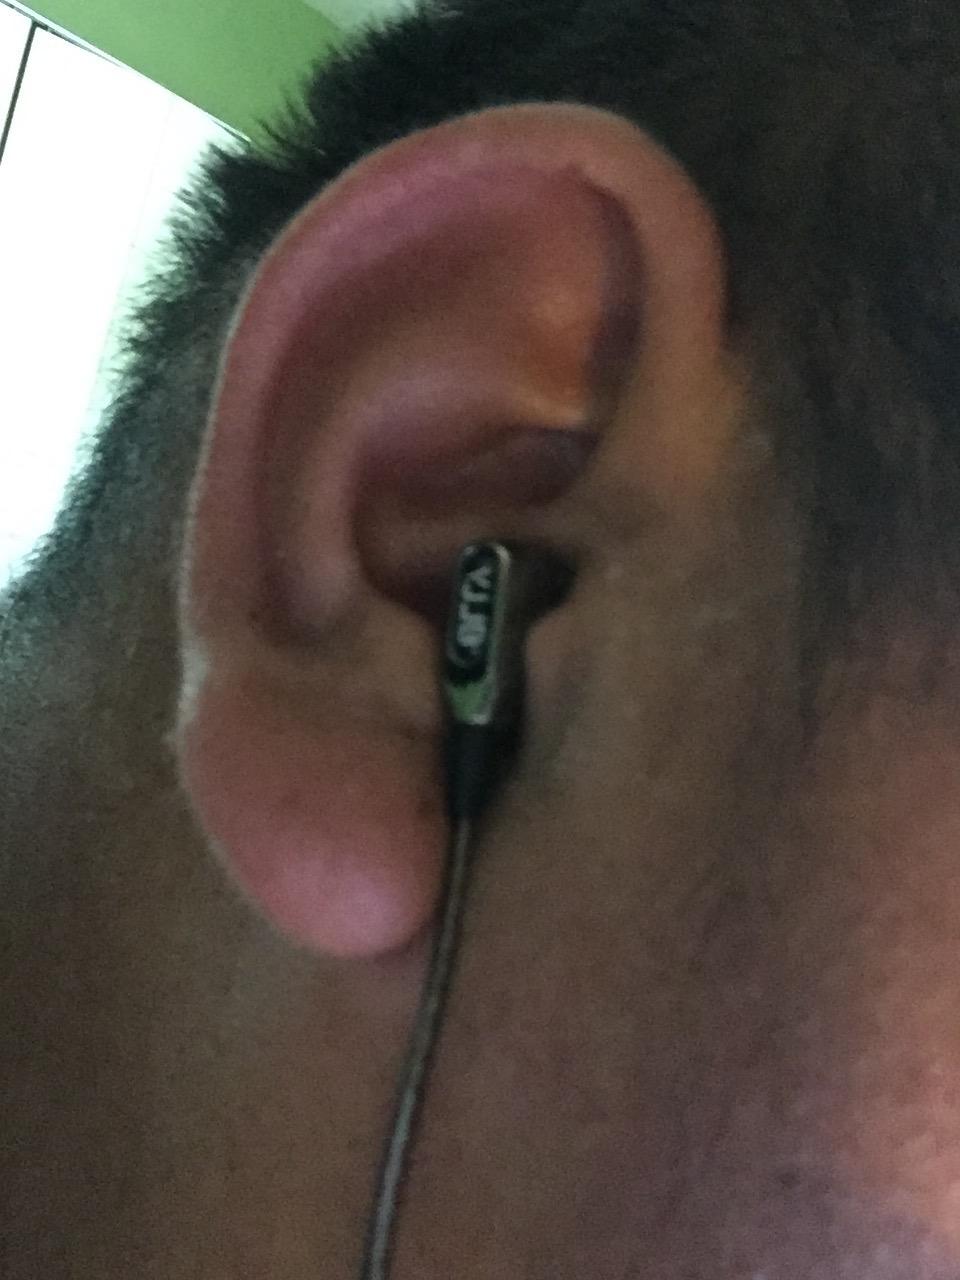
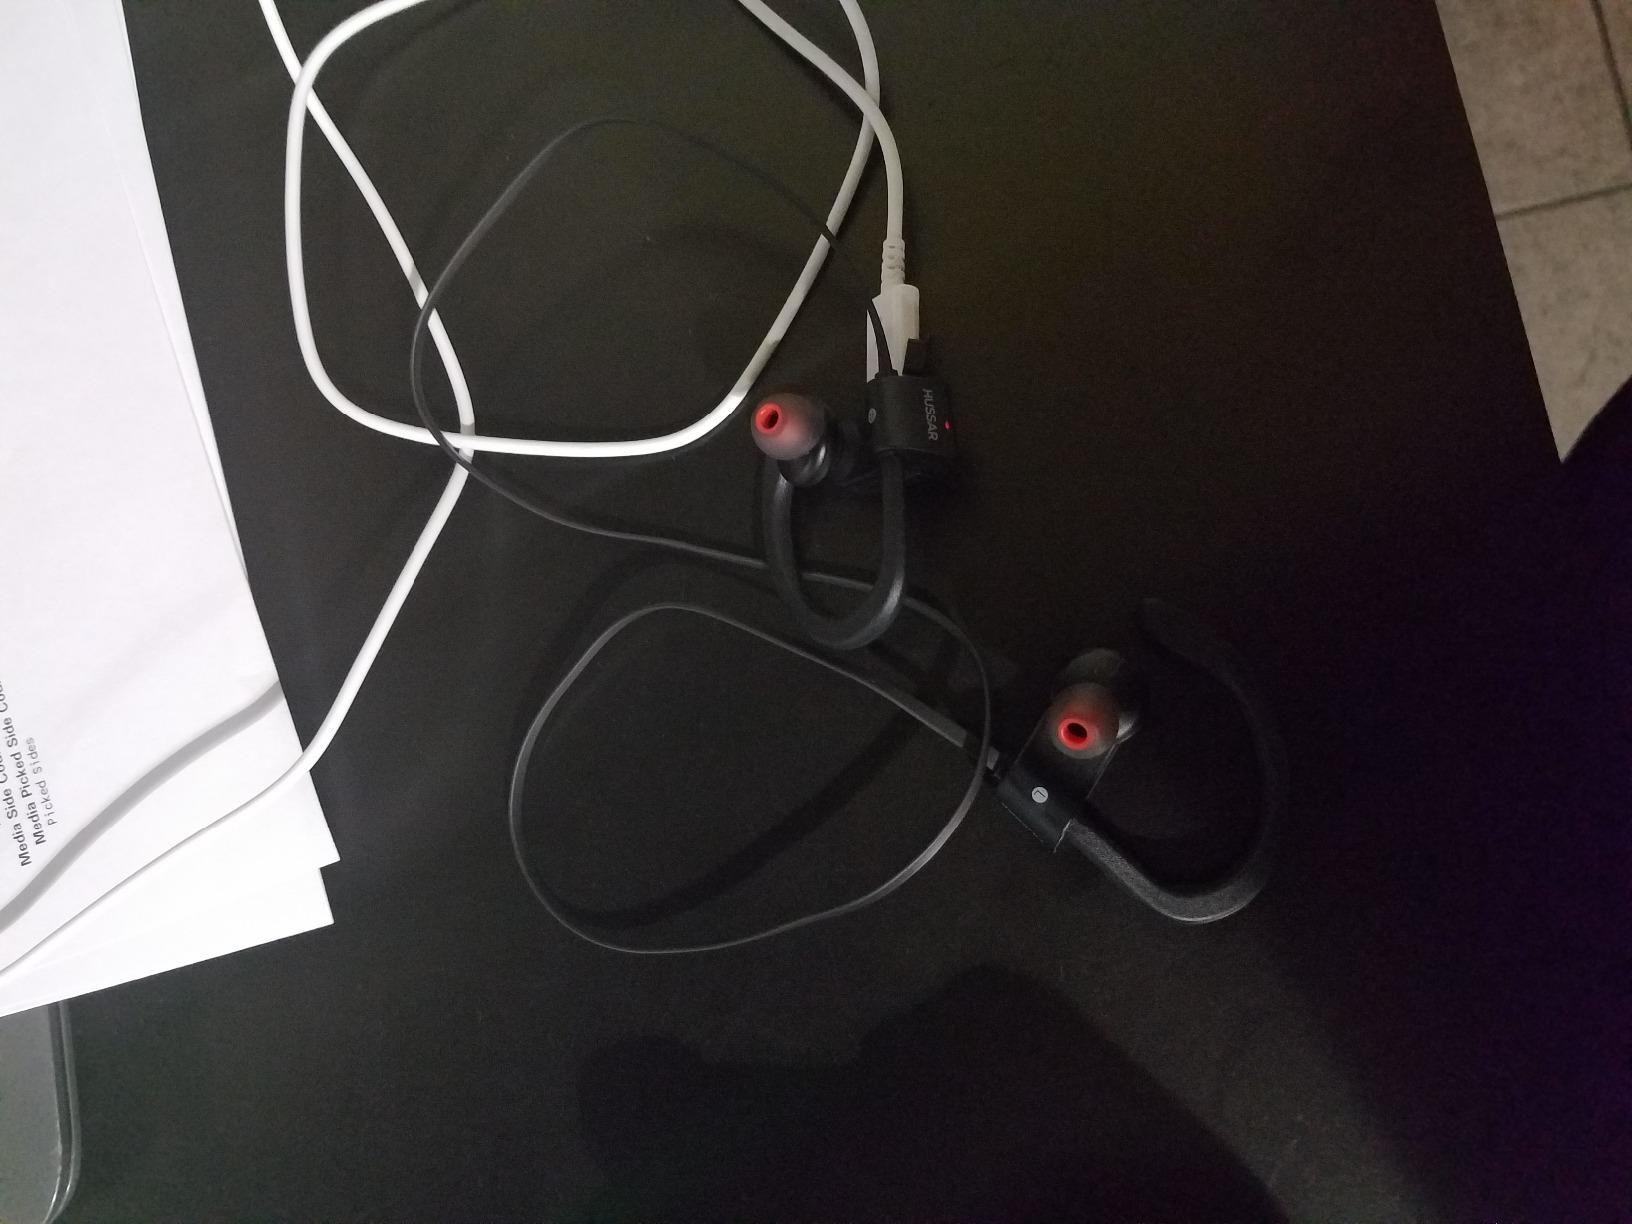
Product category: headphones
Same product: no